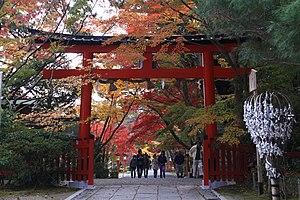
Le Ōharano-jinja est un sanctuaire shinto situé dans l'arrondissement de Nishikyō-ku de Kyoto au Japon.